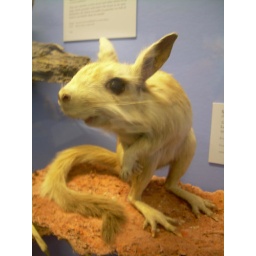
a crazy animal in the field museum.